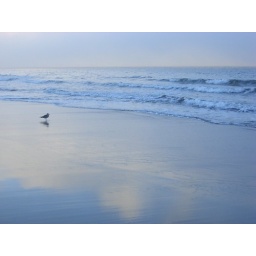
in the clouds on the beach